List of Music Bank Chart winners (2016)

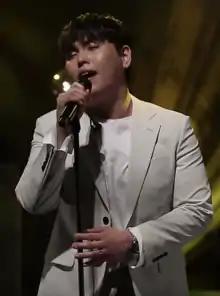
Han Dong-geun performing with a microphone

The "Music Bank" Chart is a record chart established in 1998 on the South Korean KBS television music program "Music Bank". Every week during its live broadcast, the show gives an award for the best-performing single on the South Korean chart. The chart includes digital performance on domestic online music services (65%), album sales (5%), number of times the single was broadcast on KBS TV (20%), and viewers' choice (10%) in its ranking methodology. The score for domestic online music services is calculated using data from Melon, Bugs, Genie Music and Soribada. Actor and singer Park Bo-gum and Red Velvet member Irene, who had been the hosts of the show since May 2015, continued to do so until June 24, 2016. Kang Min-hyuk of CNBLUE and Laboum member Ahn Sol-bin were announced as new hosts the following week. Son Dong-woon from boy group Highlight appeared as a special host on the July 15 broadcast. Kang Min-hyuk left the show on November 4, and the following week Lee Seo-won was announced as the new host along with Ahn Sol-bin.